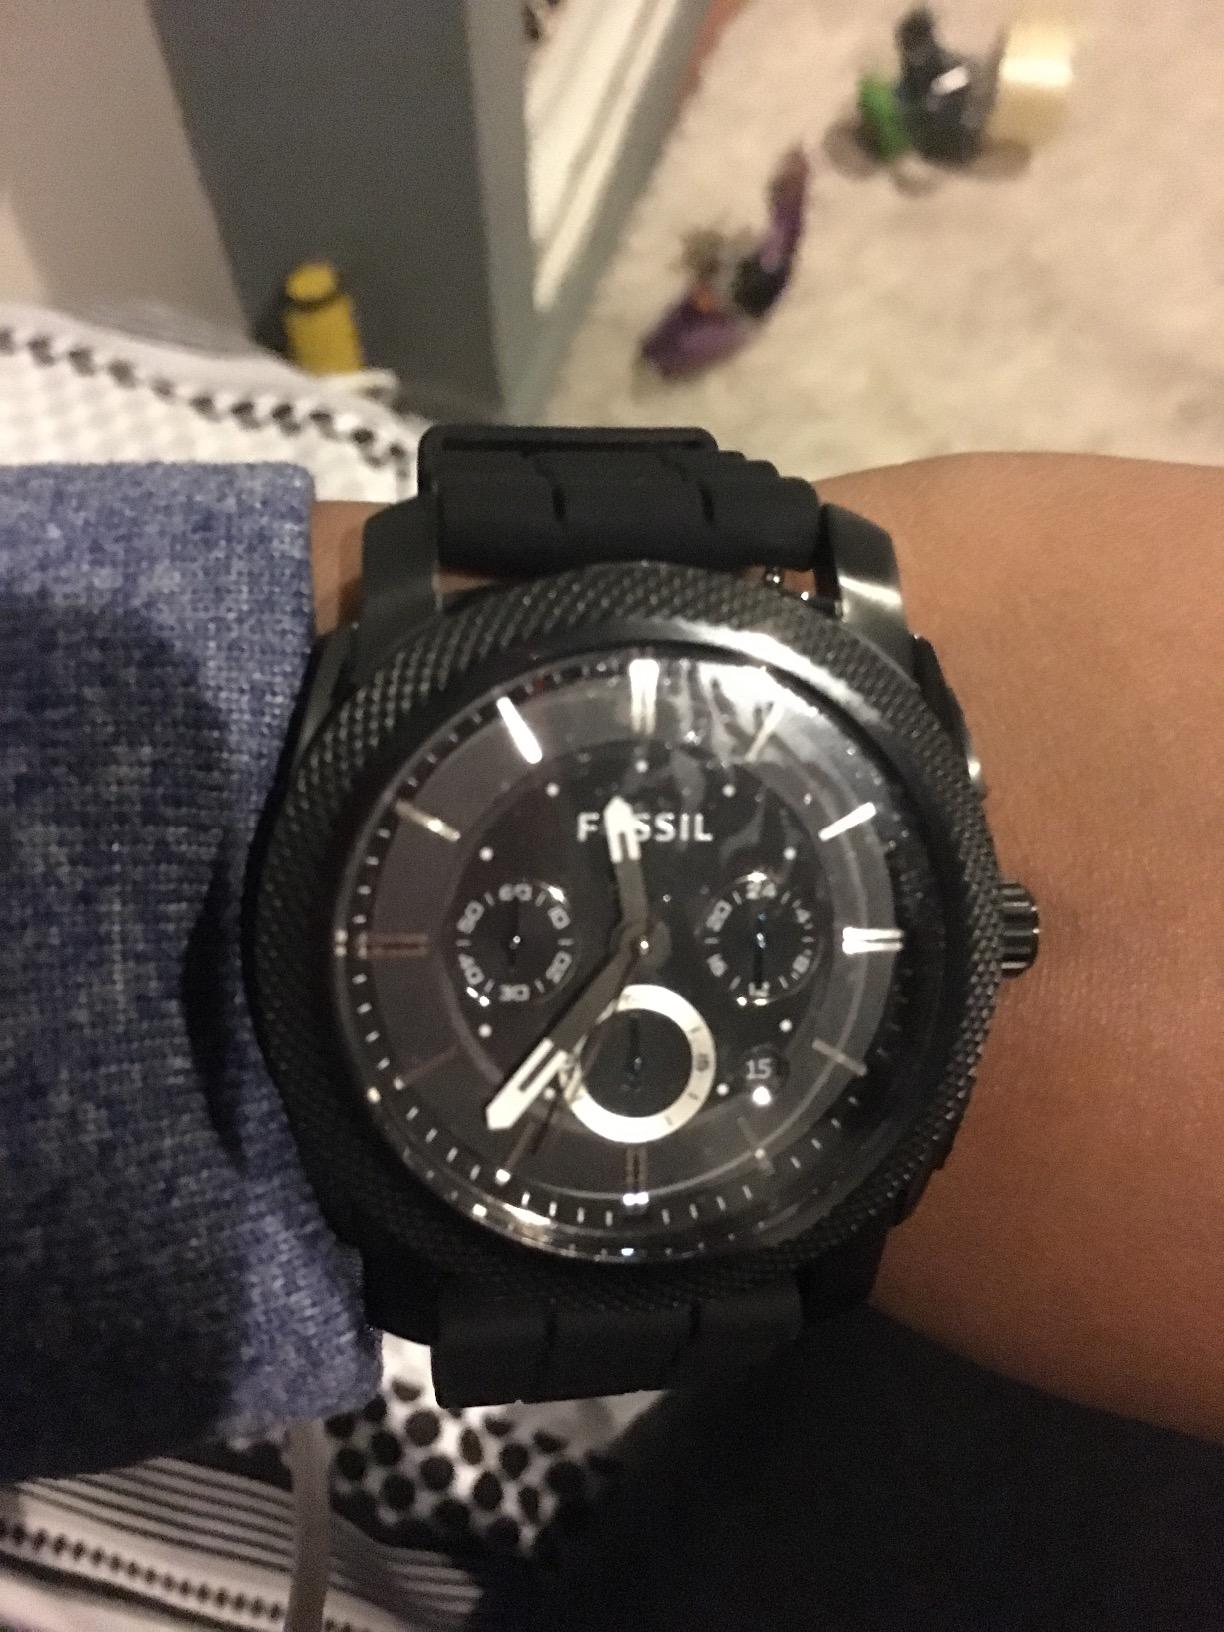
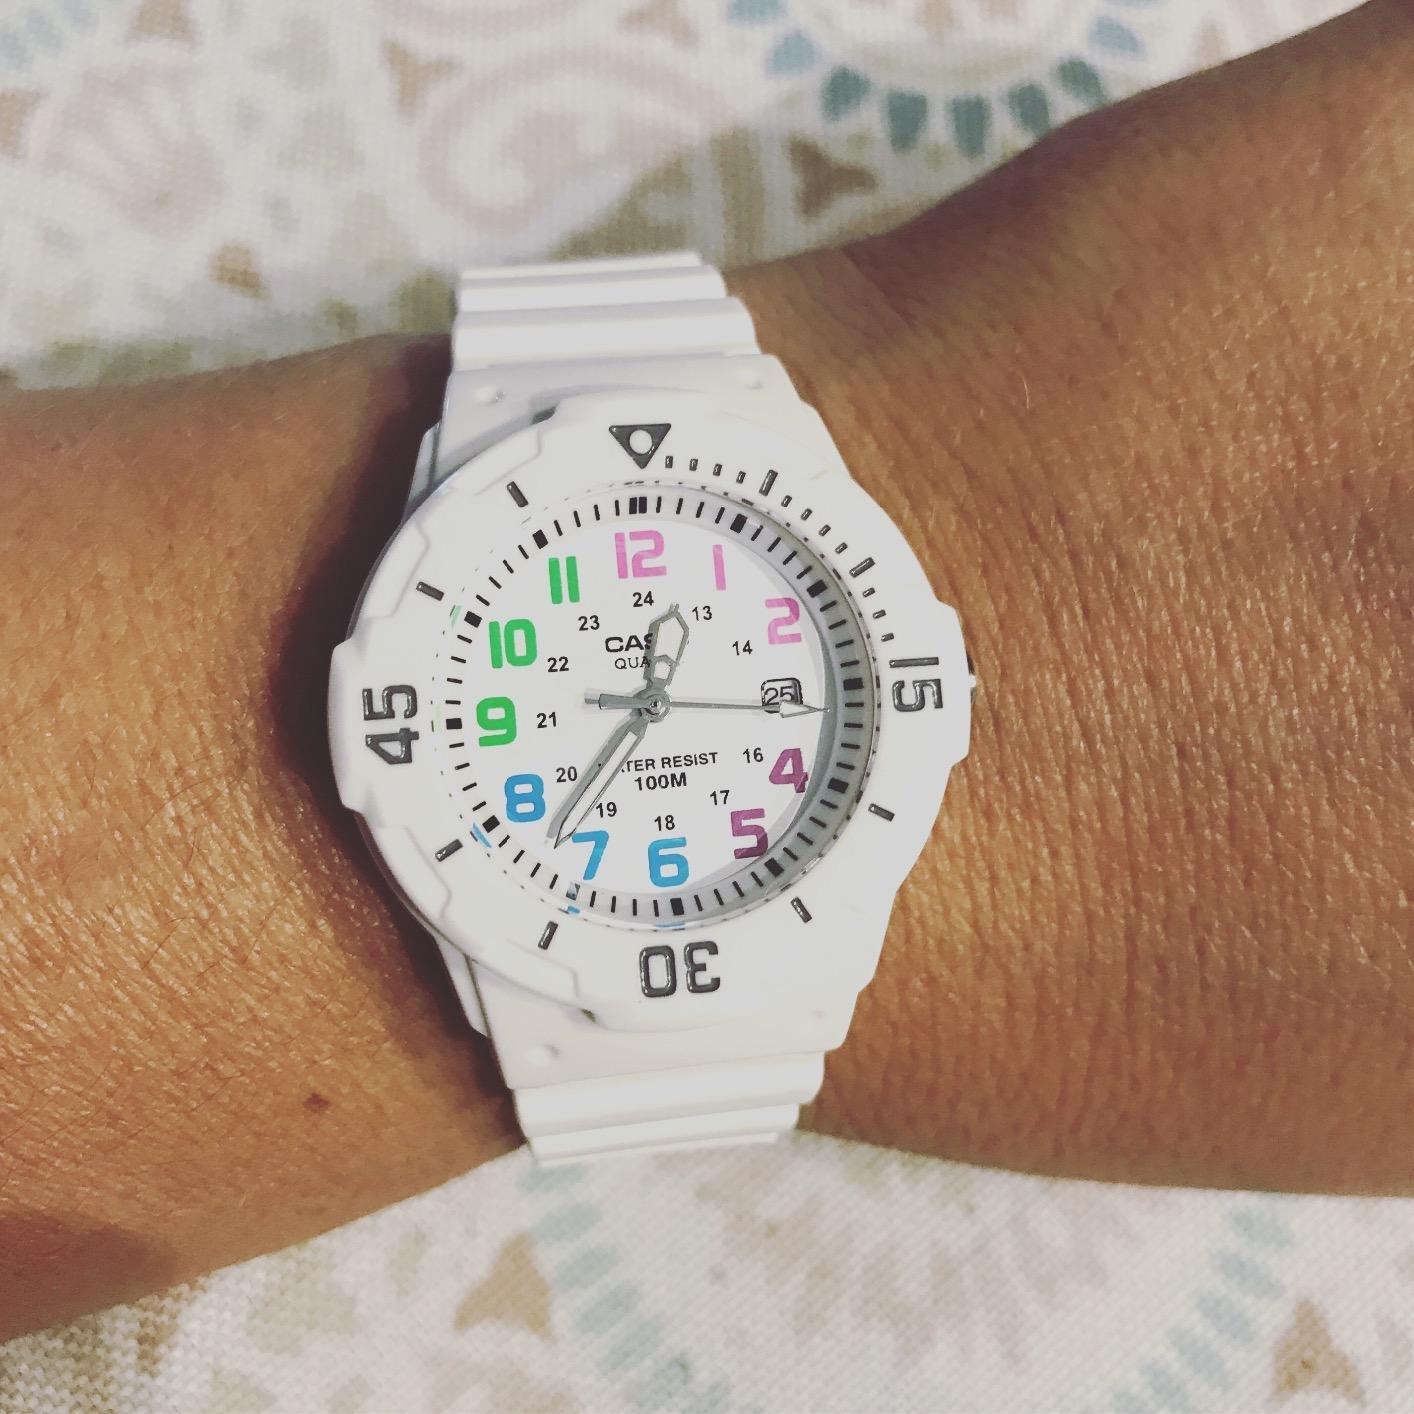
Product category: accessories_watch
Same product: no